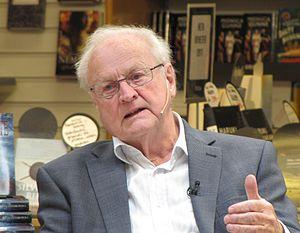
Per Arvid Emil Carlsson, né le 25 janvier 1923 à Uppsala en Suède et mort le 29 juin 2018 à Göteborg, est un médecin et neurobiologiste suédois.
L'histoire de la maladie de Parkinson retrace l'évolution au cours du temps des connaissances concernant cette affection neurologique dégénérative caractérisée en 1817 par James Parkinson. Avant lui, d'autres auteurs avaient décrit, sans faire de lien entre eux, divers éléments appartenant à la MP. Celle-ci était connue au XIXᵉ siècle sous le nom de paralysis agitans que Parkinson lui avait donné. Le terme de « Maladie de Parkinson » fut introduit par le neurologue français Jean-Martin Charcot. C'est surtout au XXᵉ siècle qu'ont eu lieu les découvertes des mécanismes de la maladie et de ses traitements